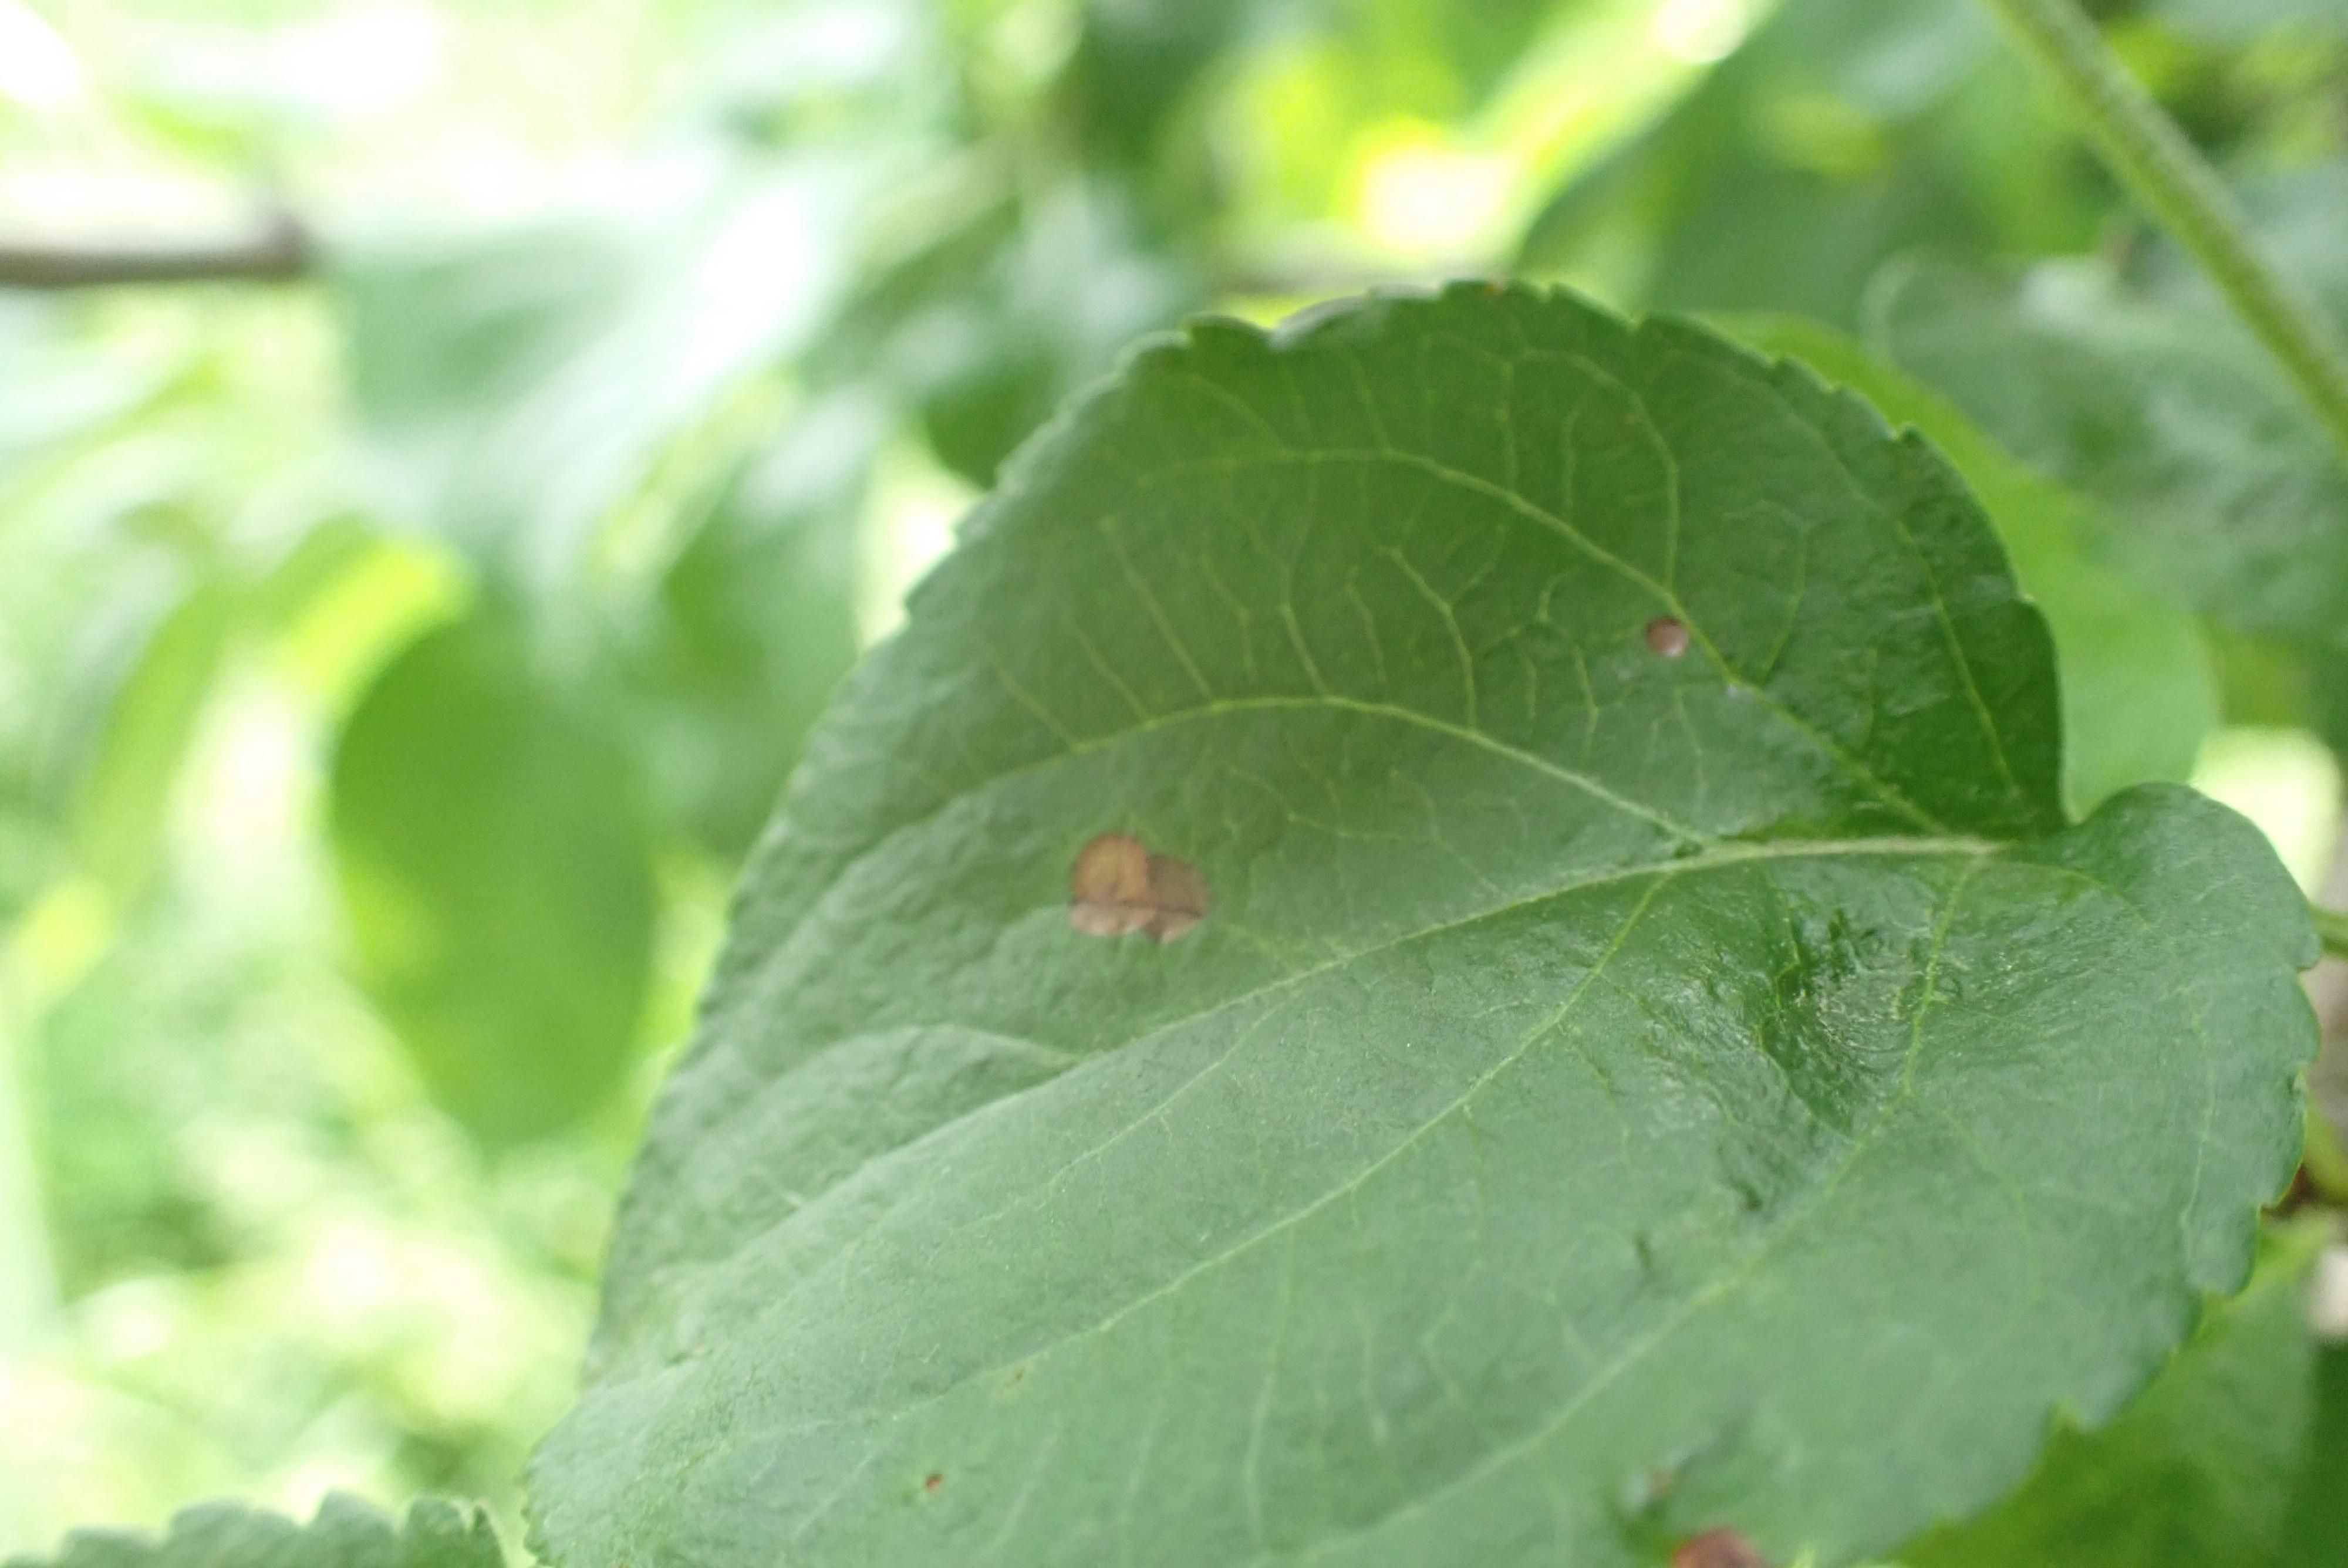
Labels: frog_eye_leaf_spot